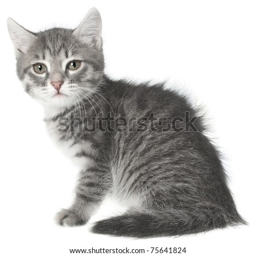
kitten on a white background .